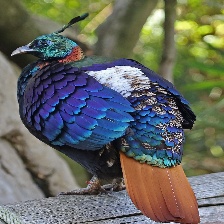
Species: HIMALAYAN MONAL
Scientific name: LOPHOPHORUS IMPEJANUS